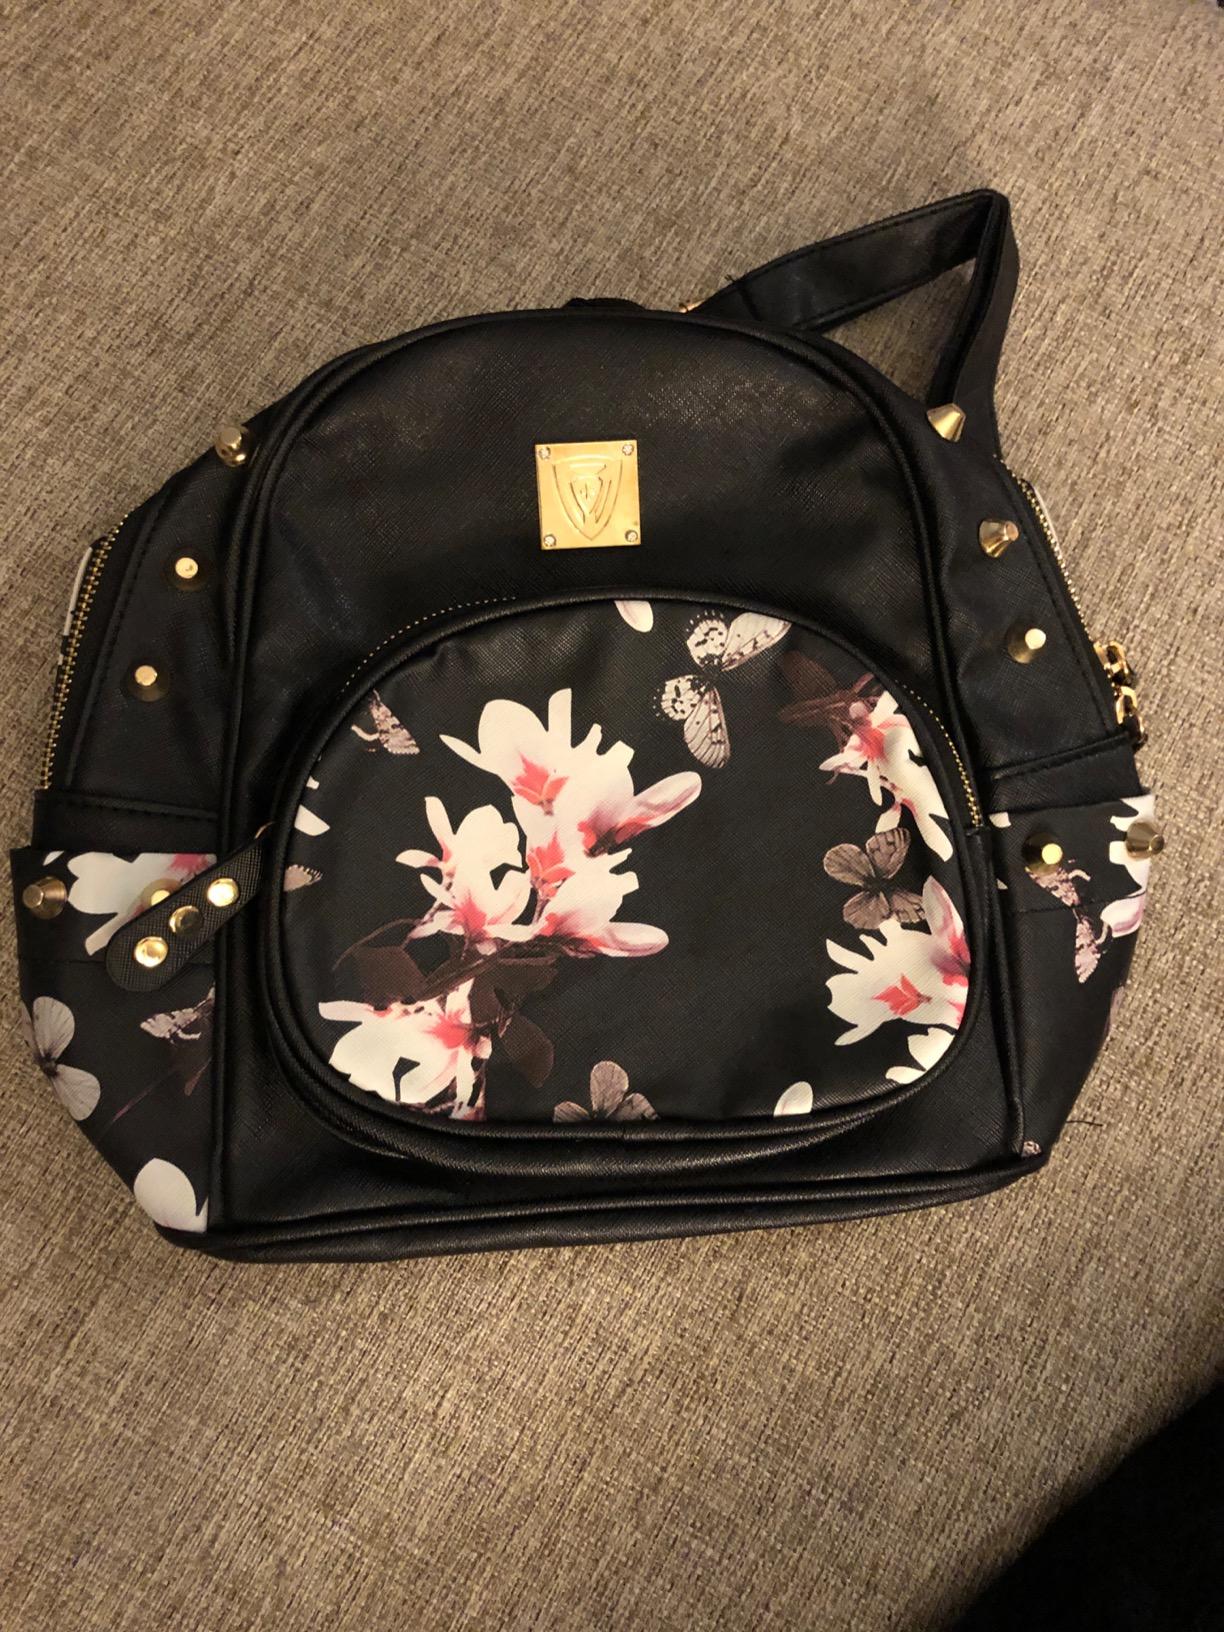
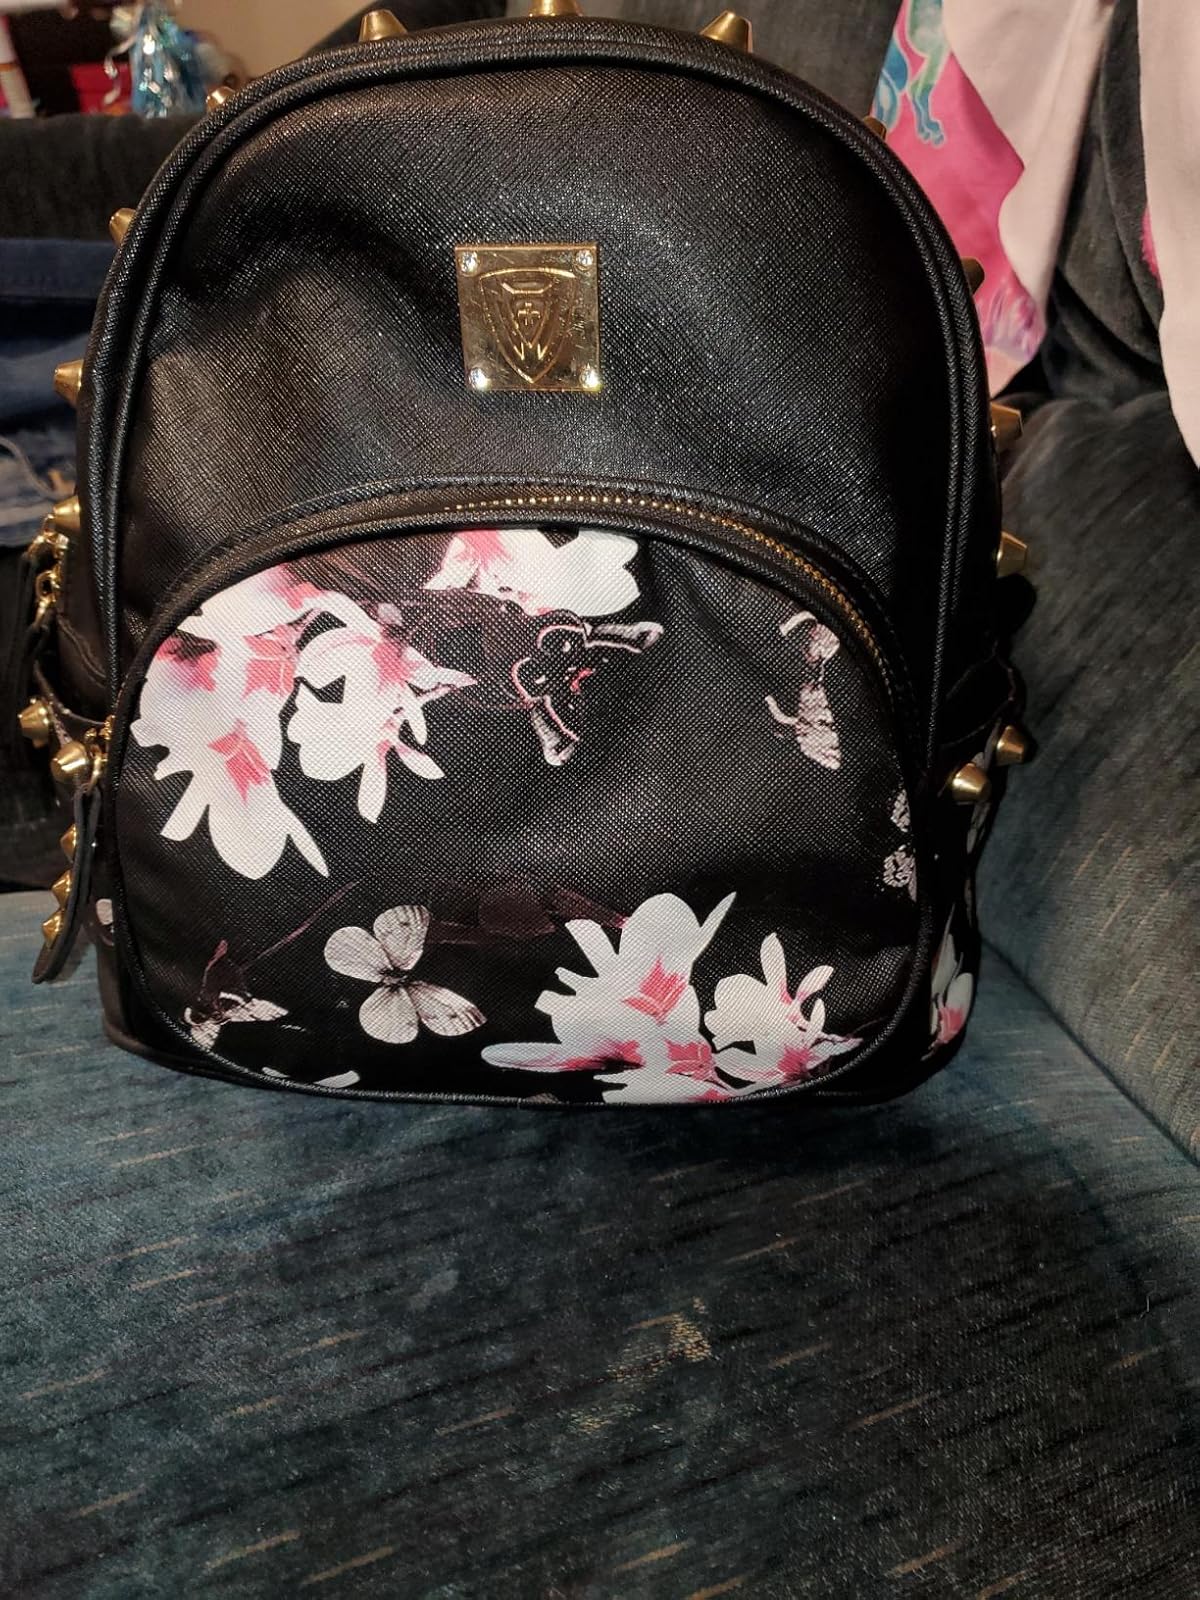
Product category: accessories_handbag
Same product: yes